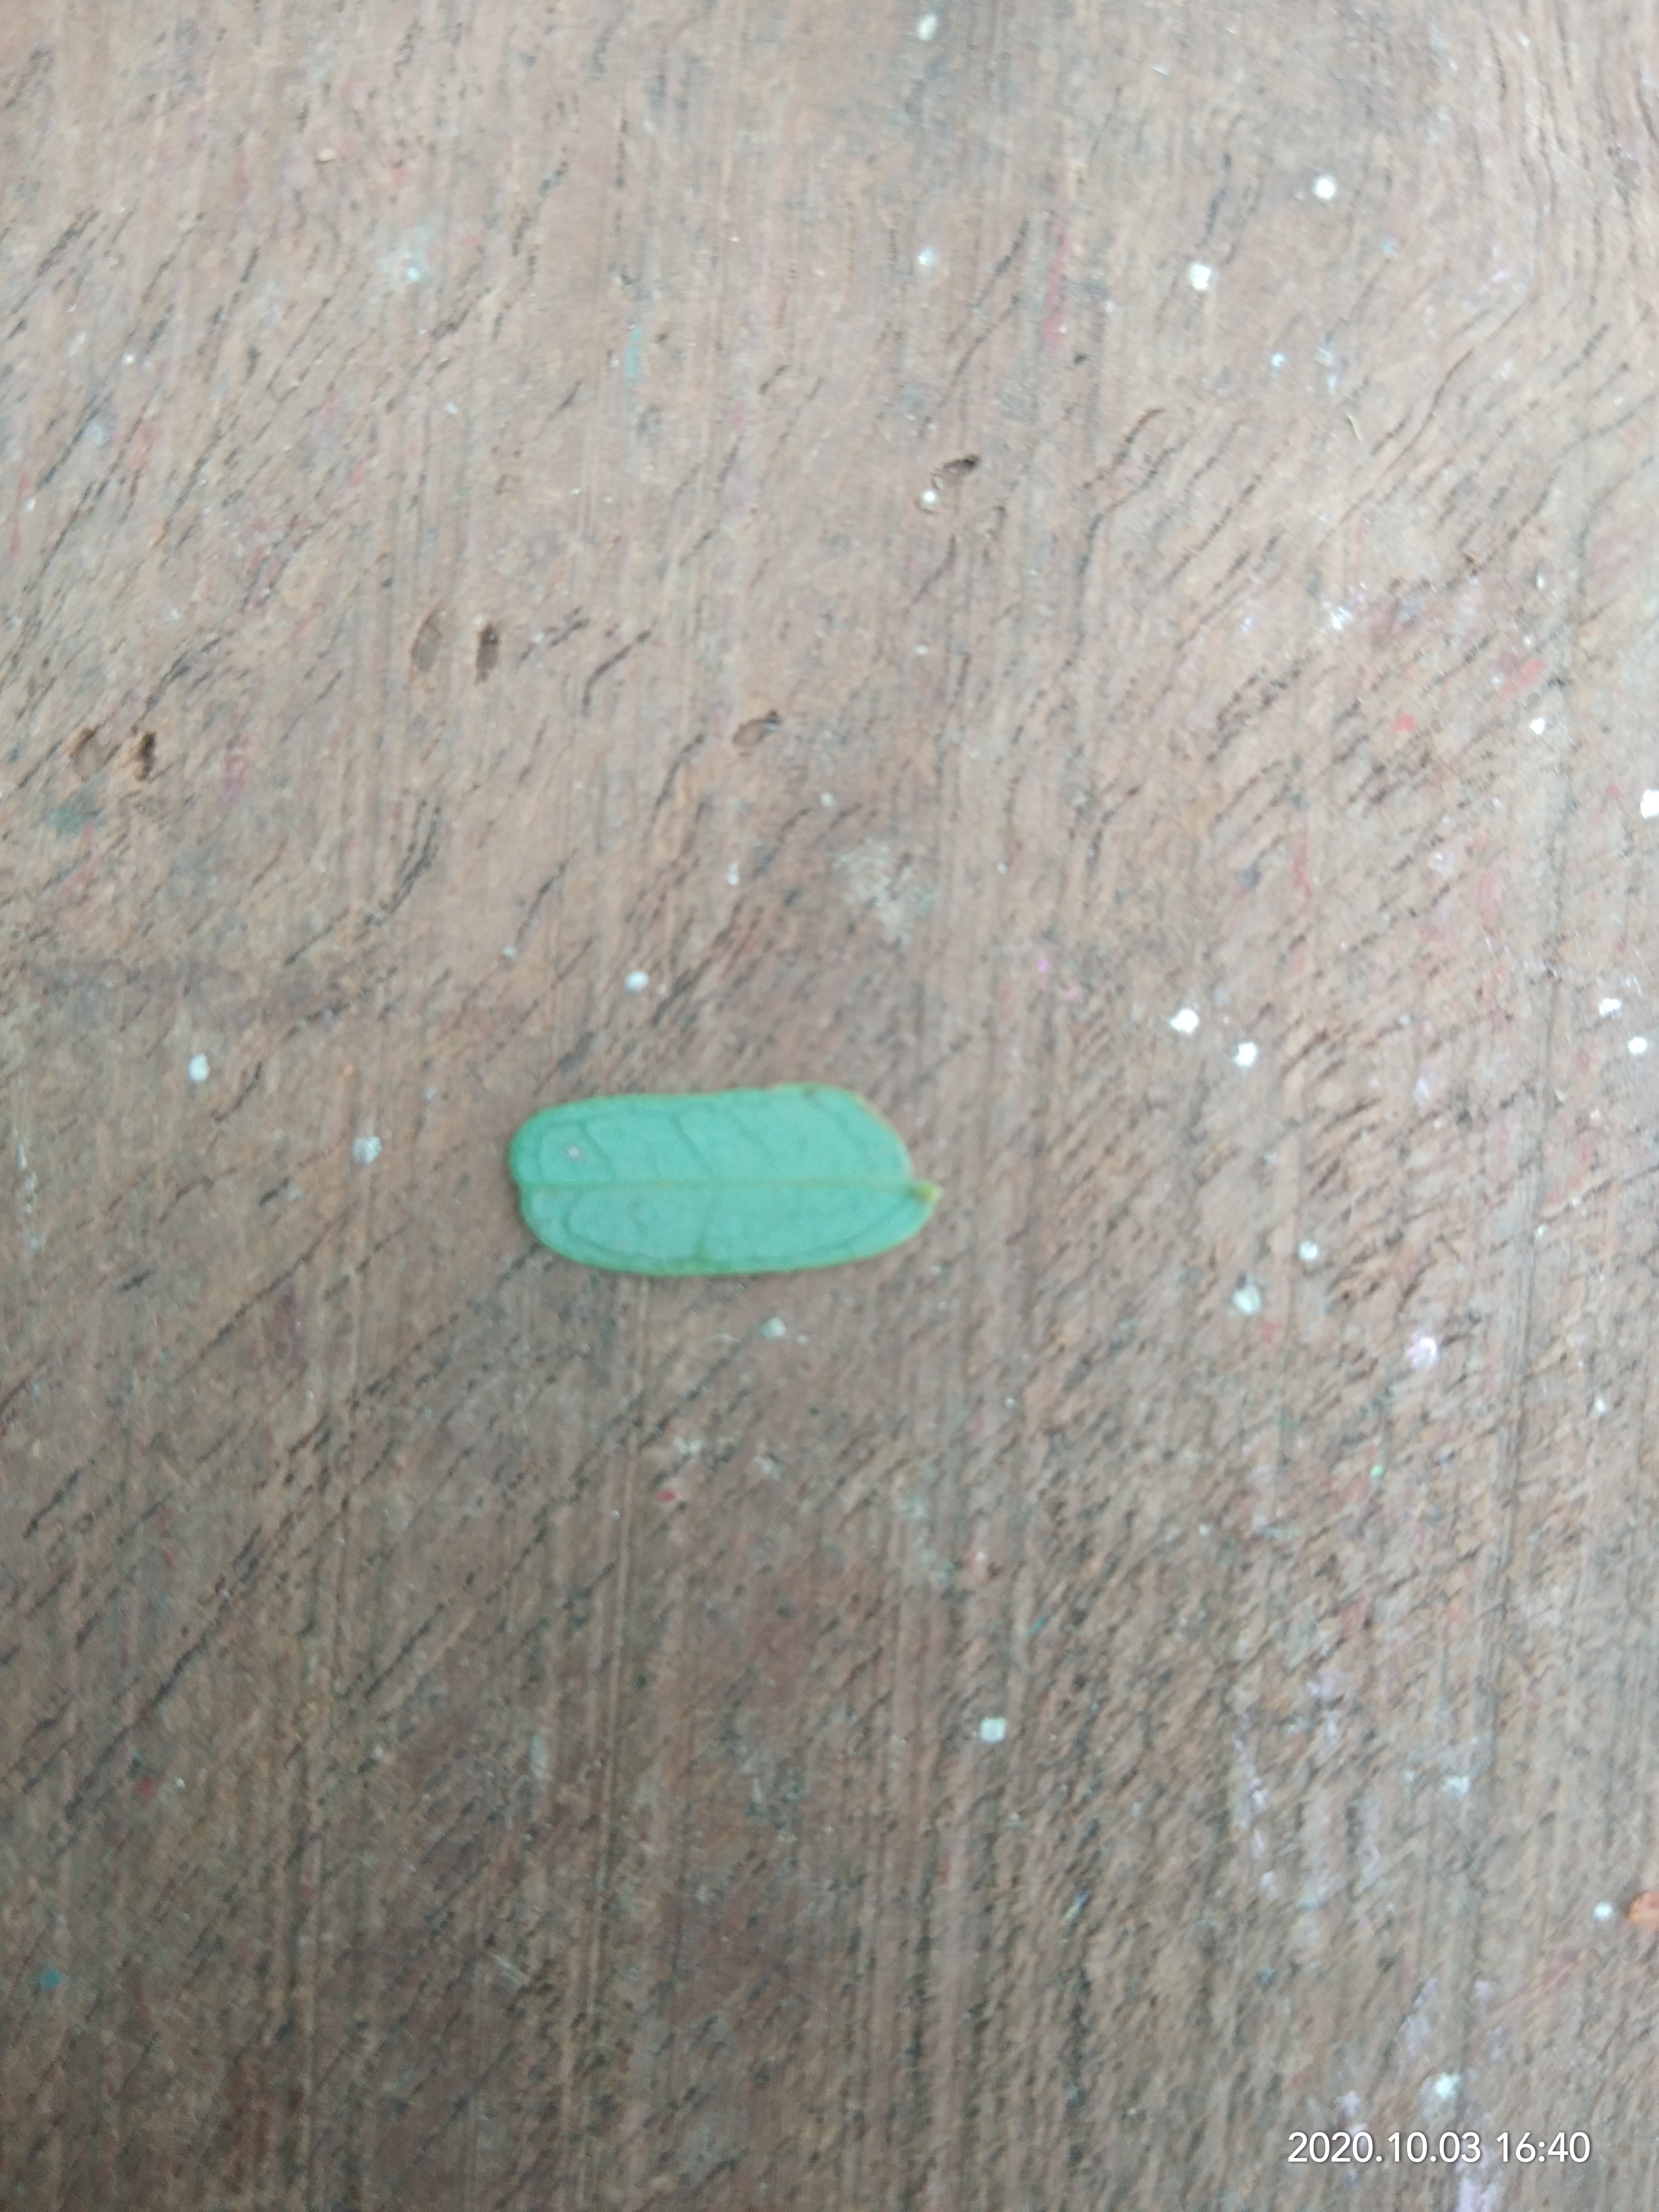
Plant: Tamarind